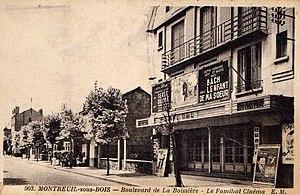
Boulevard de la Boissière à Montreuil-sous-Bois
Le boulevard de la Boissière est un des axes importants de Montreuil, partagé avec Noisy-le-Sec sur une certaine longueur dans sa partie ouest puis Rosny-sous-Bois.